Dzmitry Aharodnik

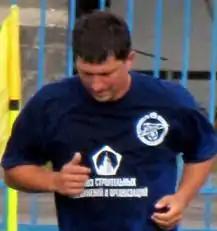

Dzmitry Barysavich Aharodnik (born 11 June 1978 in Zelva) is a retired Belarusian professional footballer. He made his professional debut in the Belarusian Premier League in 1995 for FC Dnepr Mogilev. He played 1 game in the 2002–03 UEFA Cup for FC Zenit St. Petersburg.